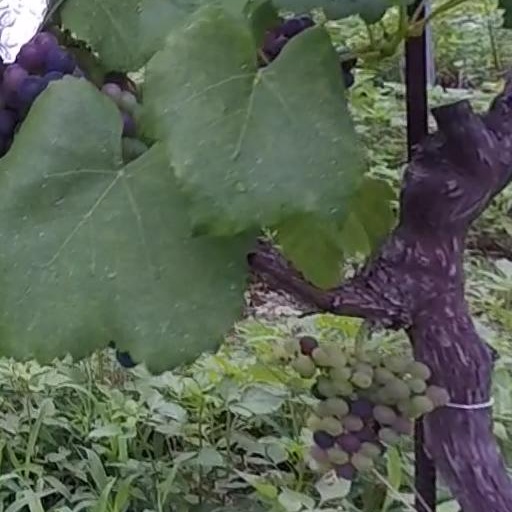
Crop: grape